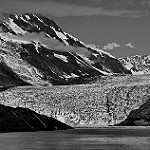
Label: B & W